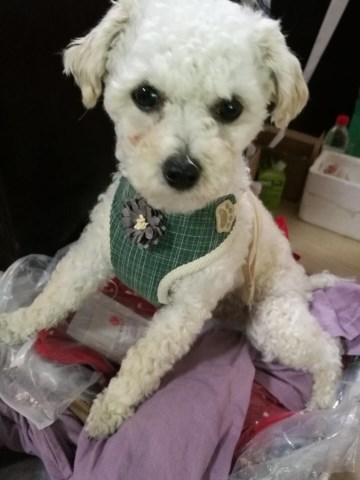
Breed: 2925-n000114-toy_poodle